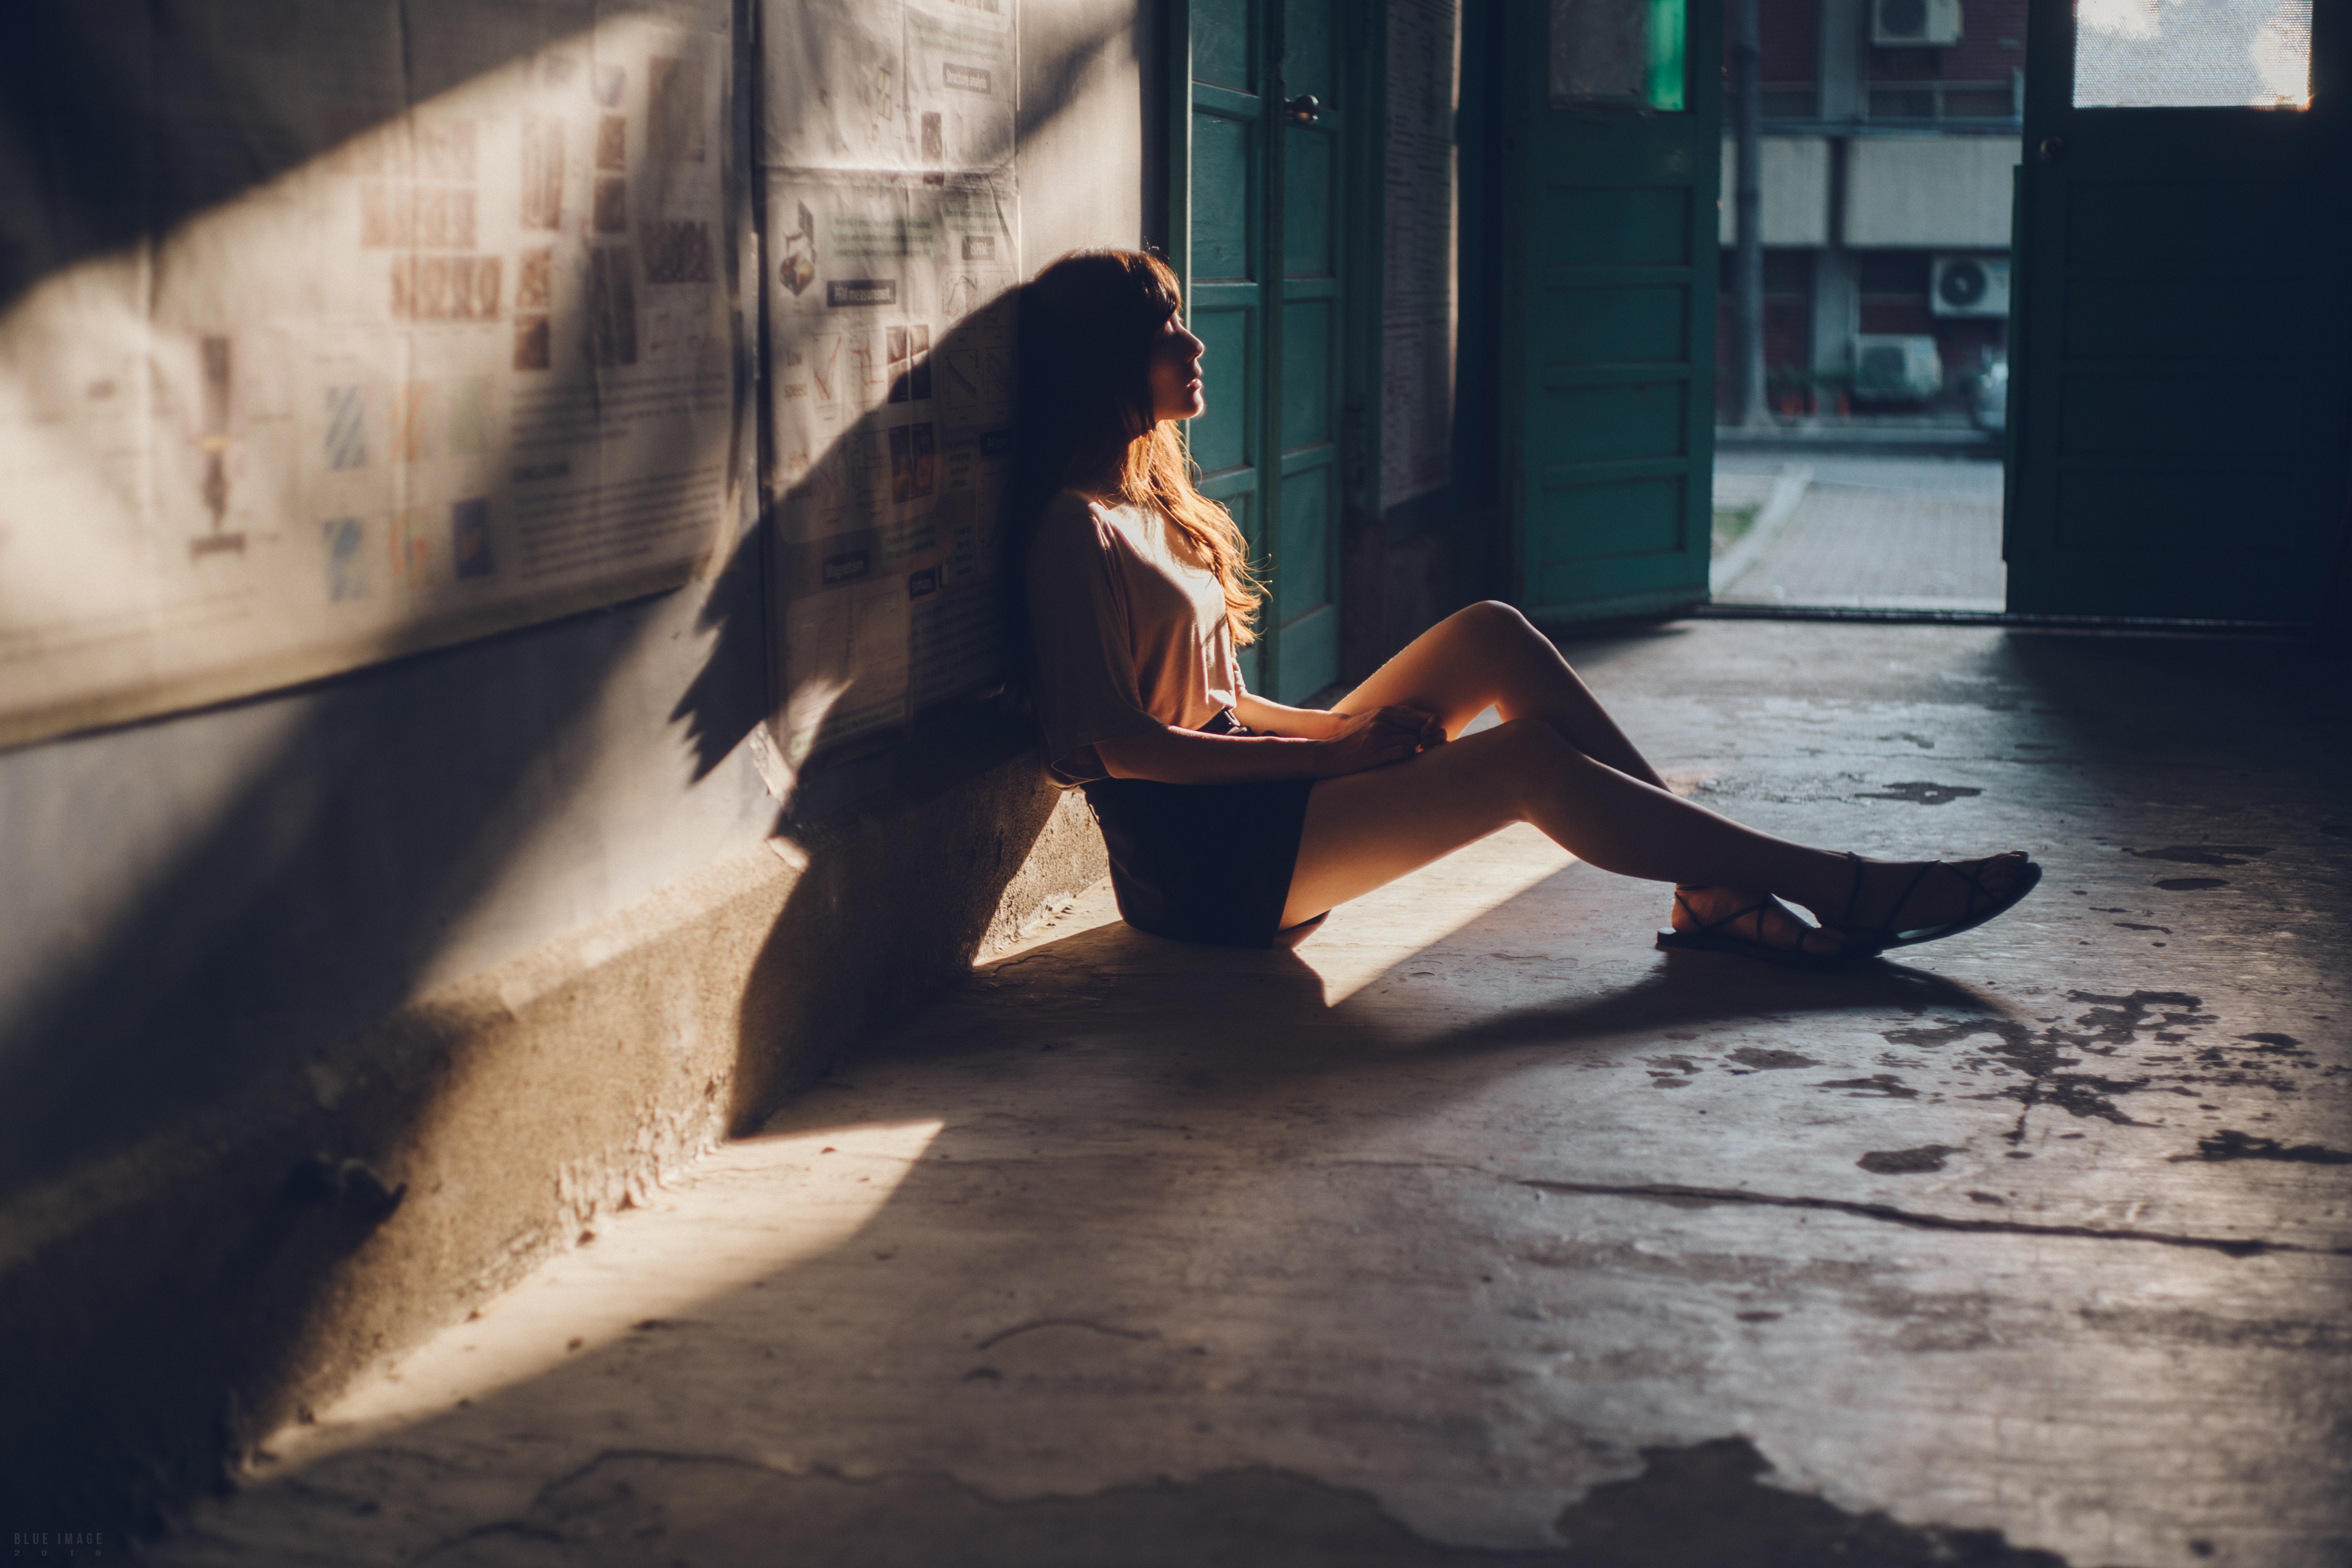
girl, woman, asian, cute, sitting, snapshot, shadow, photography, art, architecture, Tints and shades, long hair, street, reflection, shoe, black hair